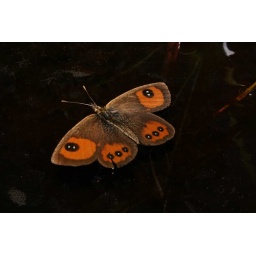
A tussock butterfly (Agryophenga antipodum) trapped on water on Slopedown Hill in the Catlins, Southland, NZ.